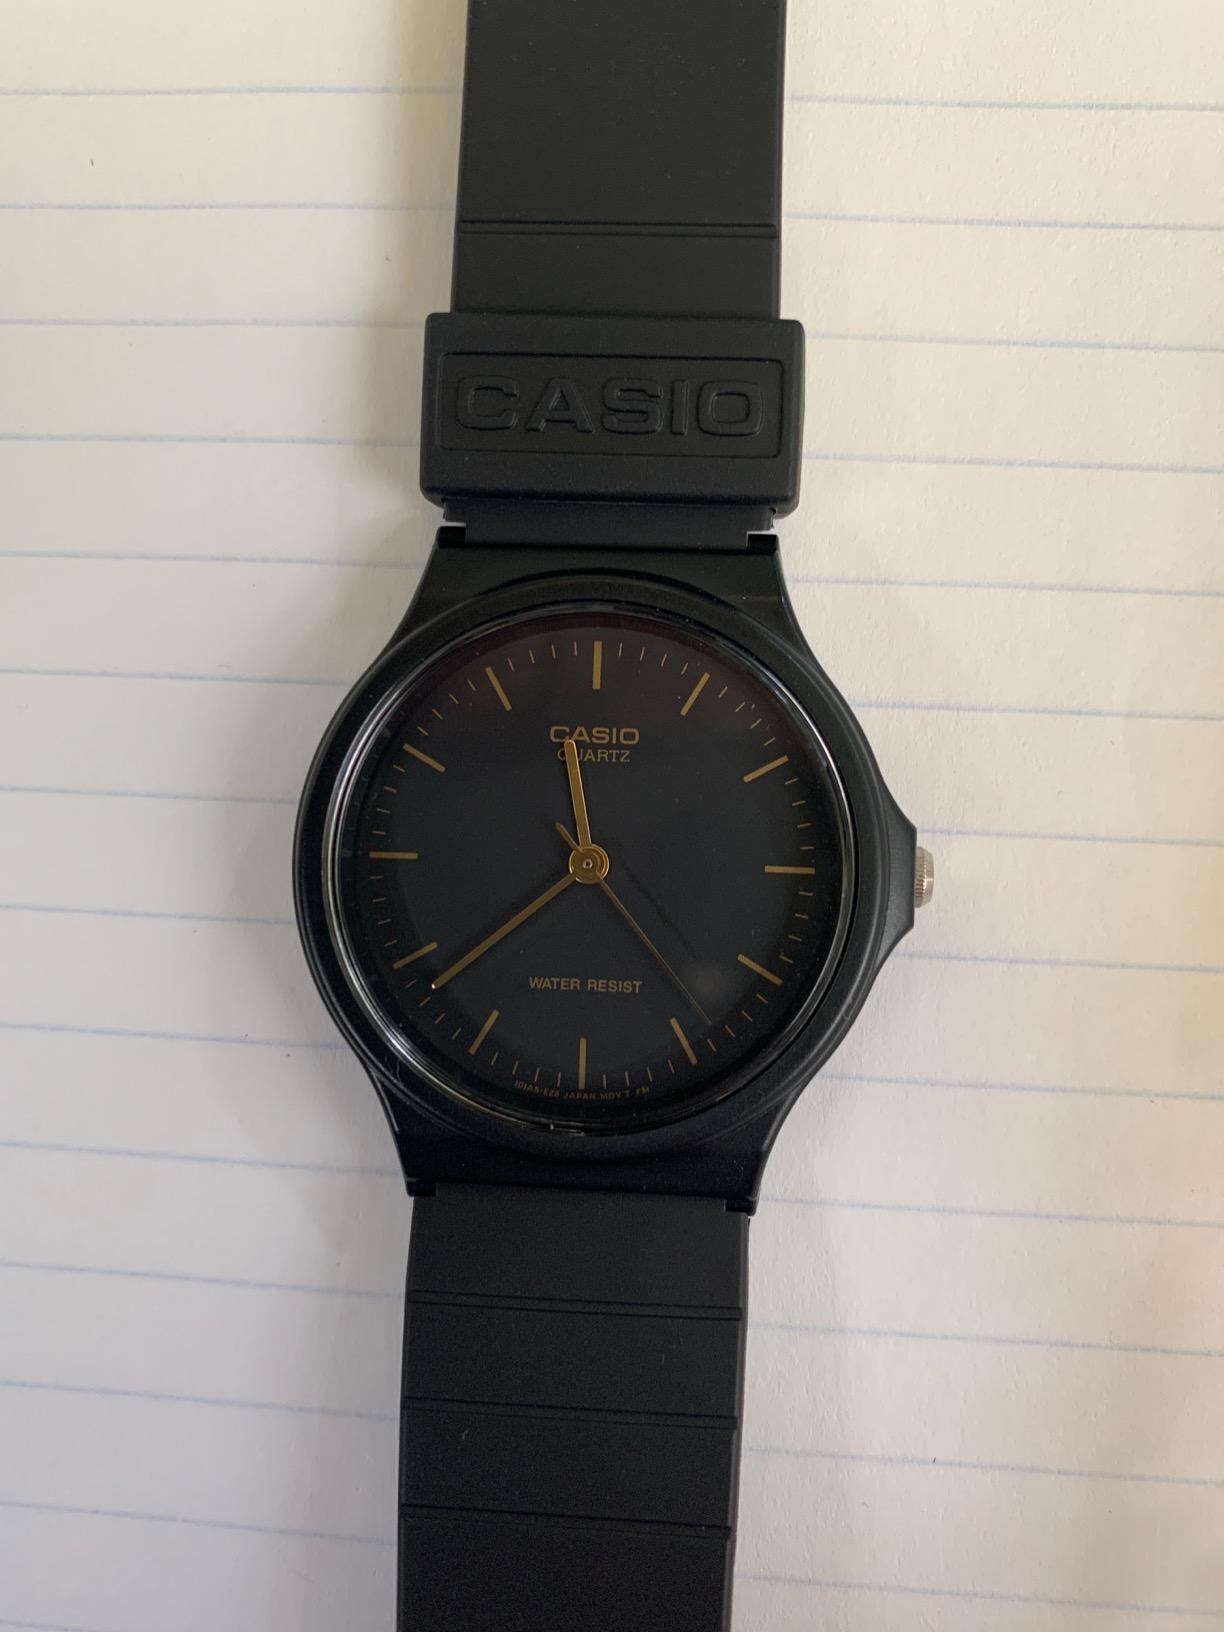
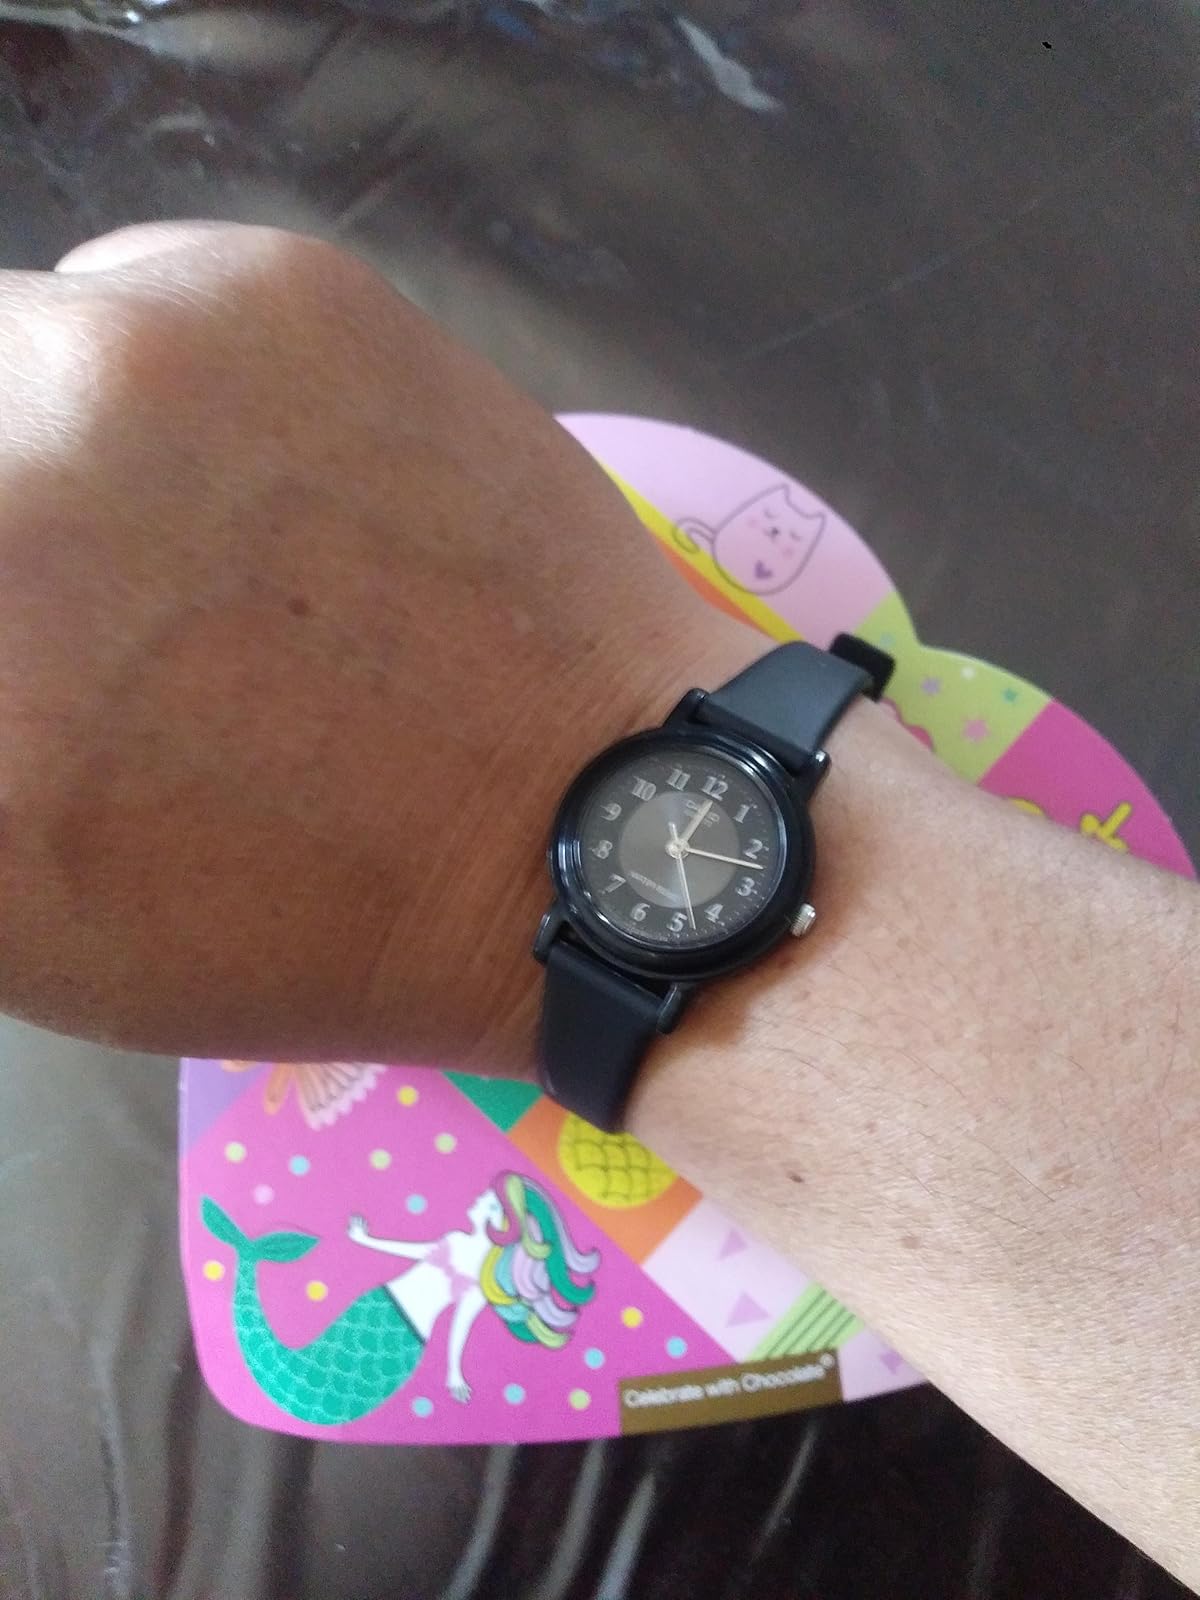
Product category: accessories_watch
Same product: no